Owen County Courthouse (Indiana)

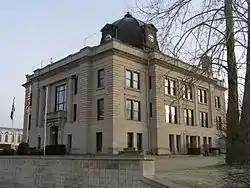
Owen County Courthouse

The Owen County Courthouse is a historic courthouse located at Spencer, Owen County, Indiana, United States. It was the work of Jesse Johnson and Christian Kanzler & Son and built in 1910–1911. It is a three-story, with basement, Classical Revival style limestone building. The flat roof is topped by a copper dome with four-sided Seth Thomas clock.